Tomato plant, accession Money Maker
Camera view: horizontal (90 deg, fisheye); turntable rotation: 240 degrees
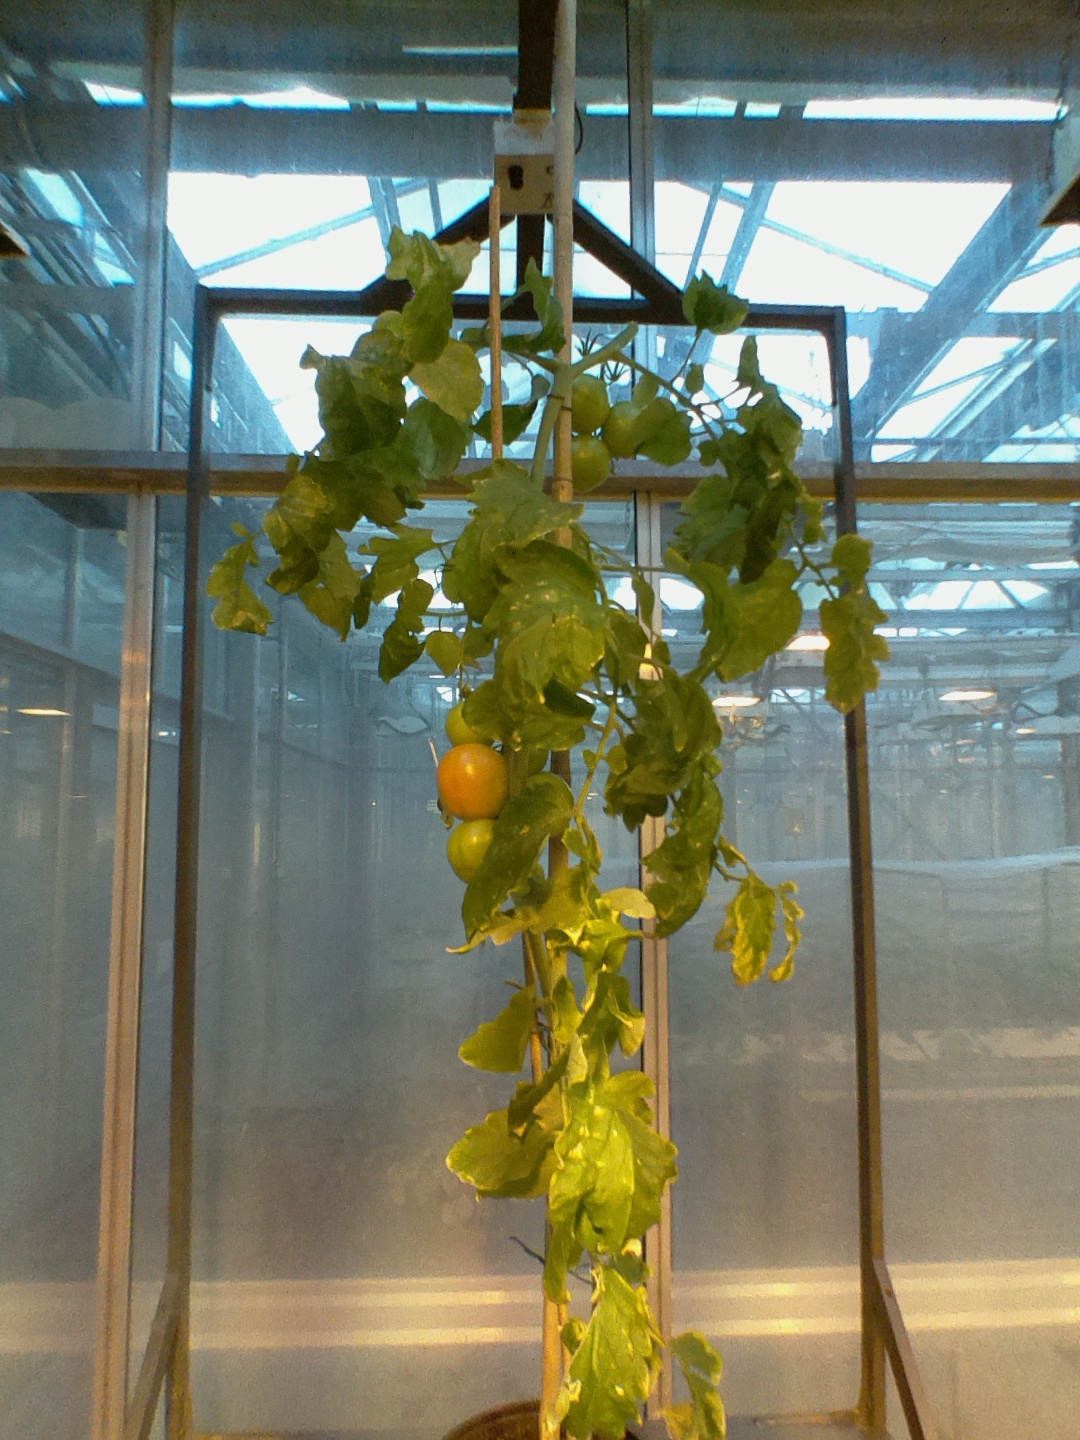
BBCH growth stage 80: fruits start showing typical ripe color (orange -> red)